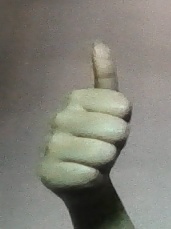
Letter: aleff